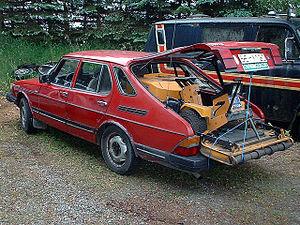
La Saab 900 est une automobile produite par le suédois Saab, commercialisée à partir de 1978 jusqu'en 1994 dans sa version classique, puis de 1994 à 1998 pour la seconde génération.